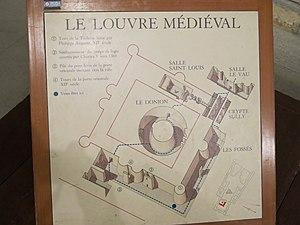
Plan du Louvre médiéval (Paris). La Seine et le sud sont en haut à gauche, du coté du mur en rouge (car détruit) avec deux tours centrales.
Le Louvre médiéval est une des collections du musée du Louvre. Ses espaces ont fait l'objet d'une rénovation en 2016 pour améliorer l'accessibilité et la mise en valeur des vestiges, dans le cadre de l'ouverture du Centre d'interprétation du Pavillon de l'Horloge au Louvre